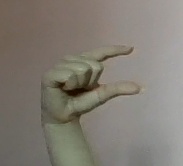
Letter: dal